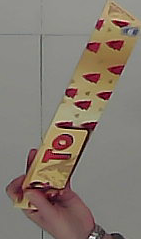
Product: toblerone_white